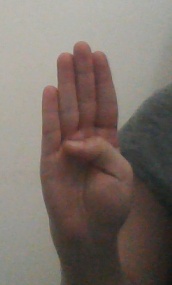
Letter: kaaf